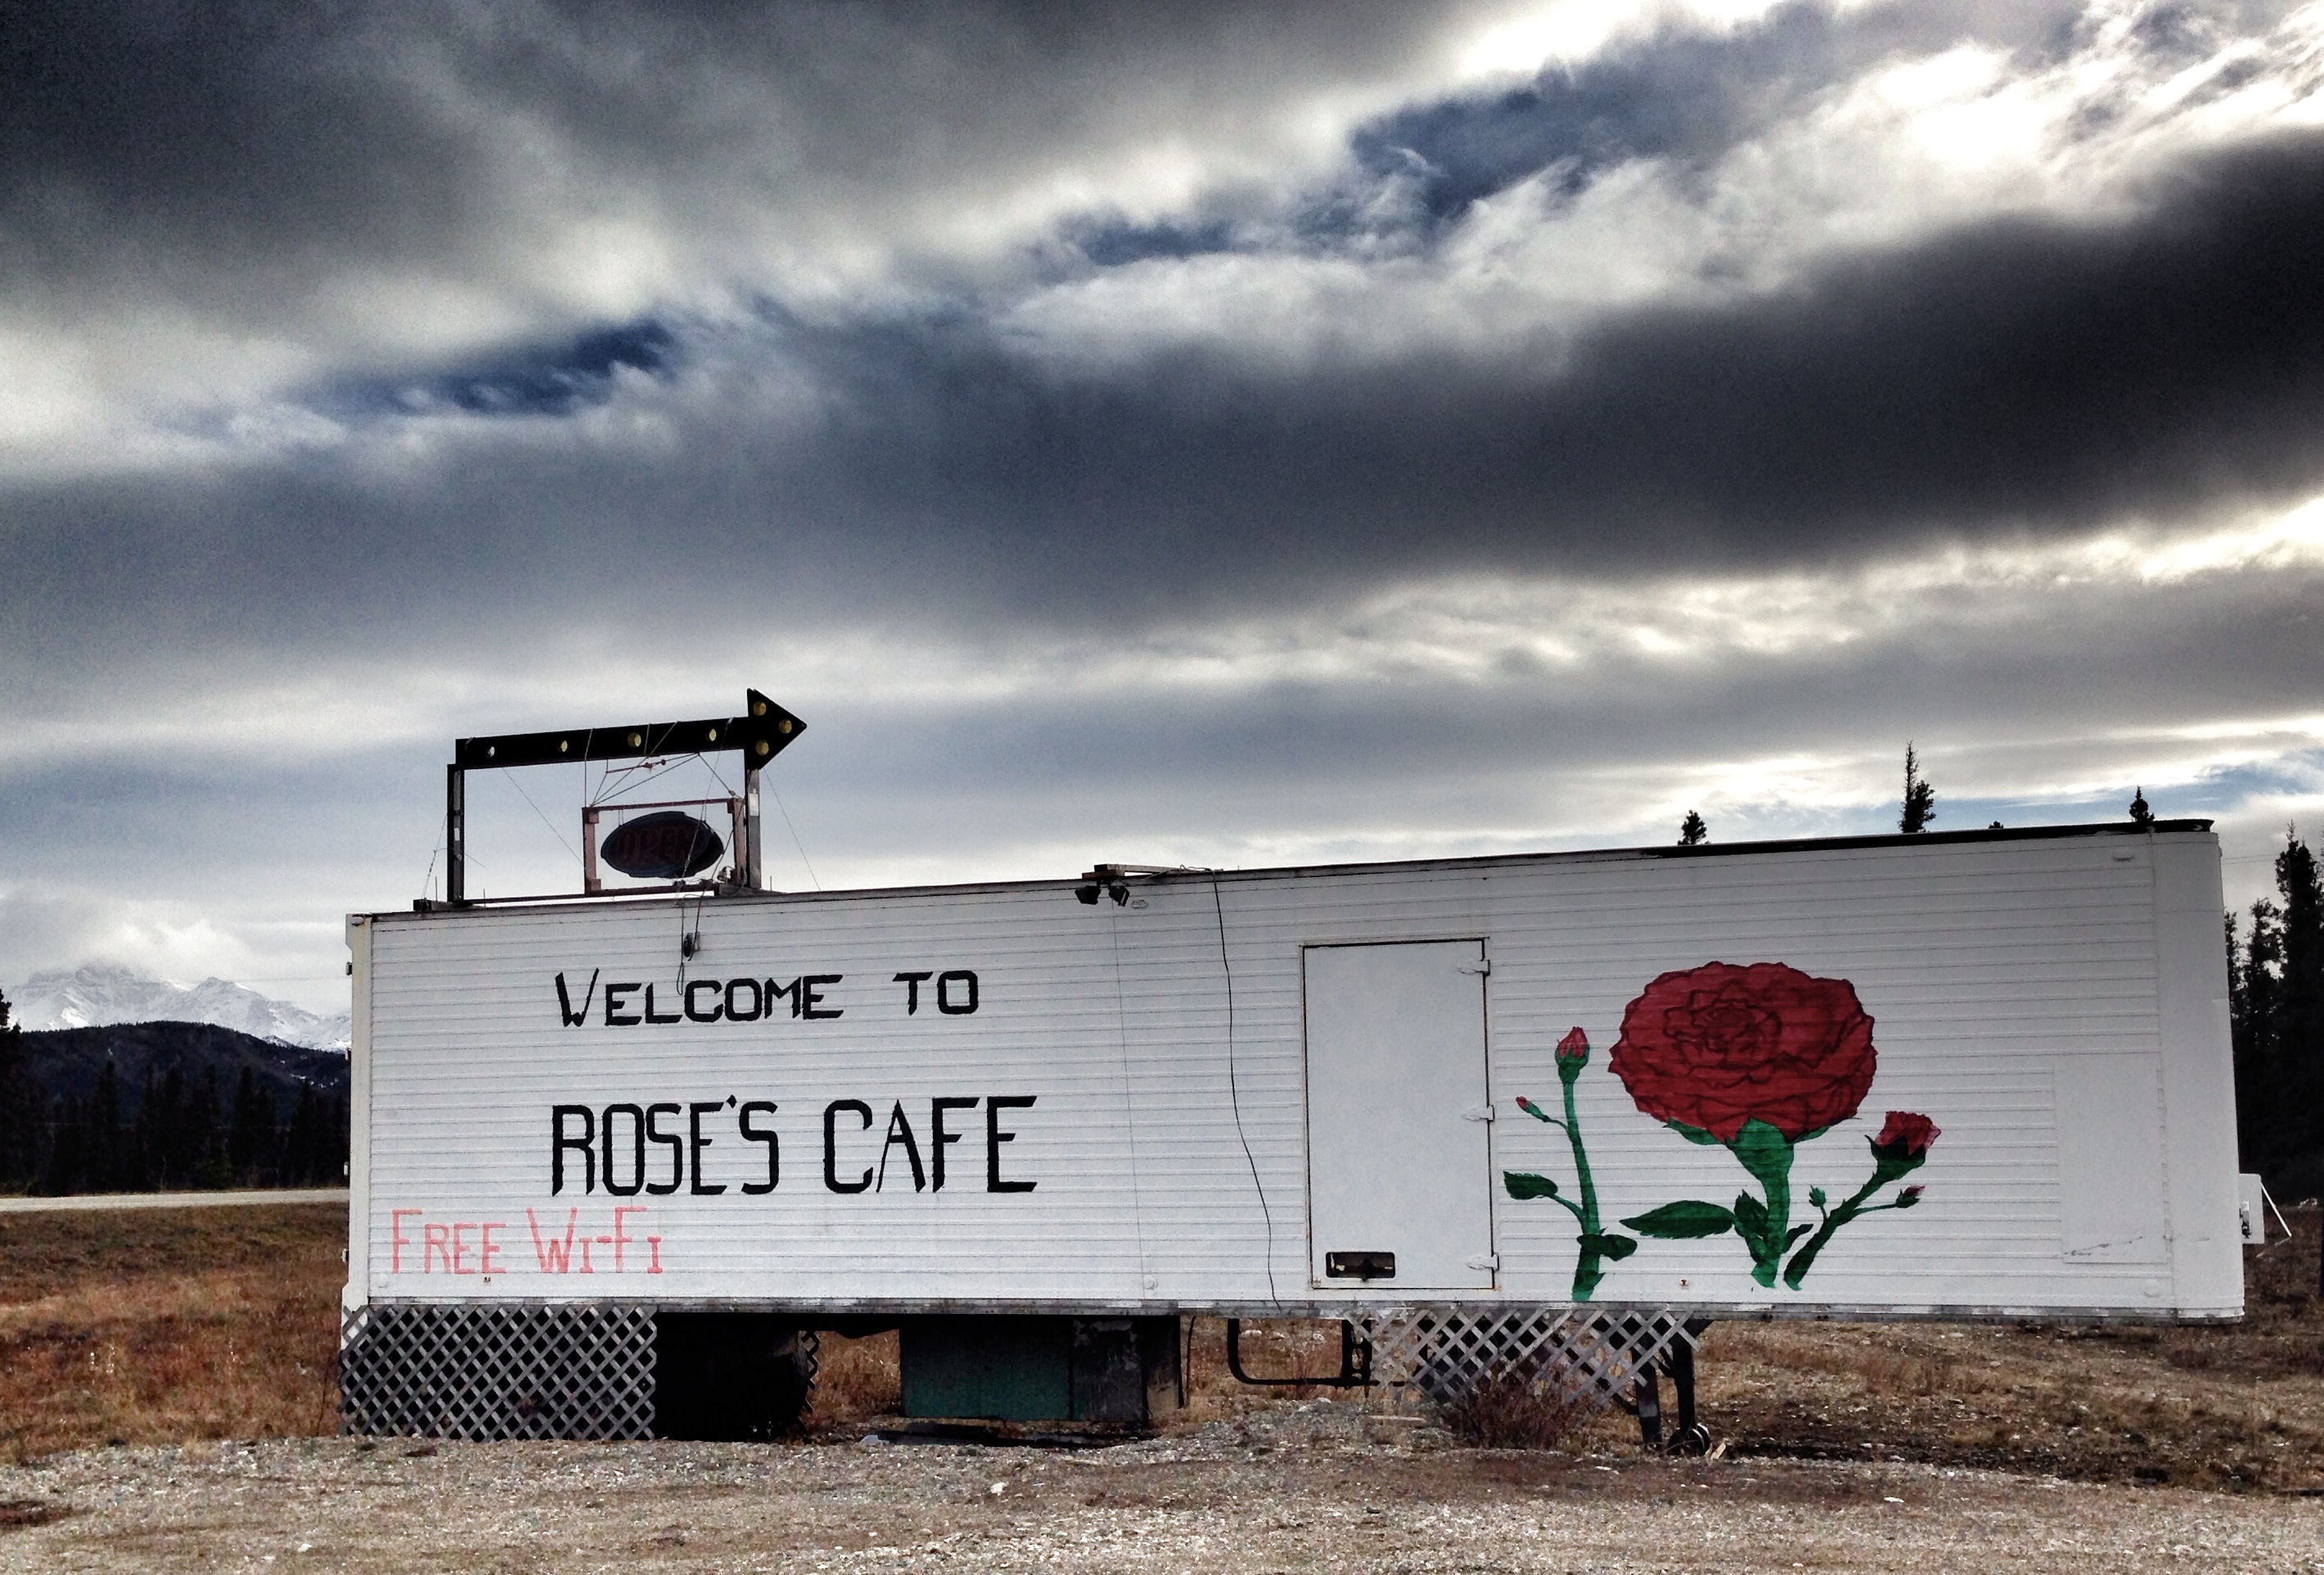
road, transport, sign, vehicle, cool image, rural area, urban area